Berlin Adorant

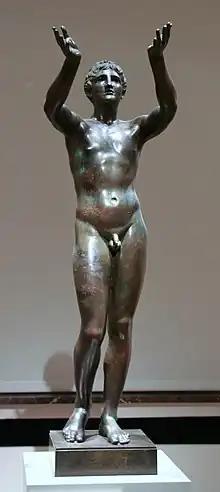
"The Praying Boy", Altes Museum

The Praying Boy (in German, "Der betende Knabe"), also known as the Berlin Adorant, is an Ancient Greek bronze statue of a naked male youth with arms raised, which stands high, at or perhaps slightly smaller than life size. Sculpted in a Hellenistic style, it is dated to c.300BC, and attributed to the school of Lysippos. It is held by the Altes Museum in Berlin.